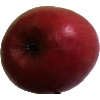
Label: Apple Crimson Snow 1